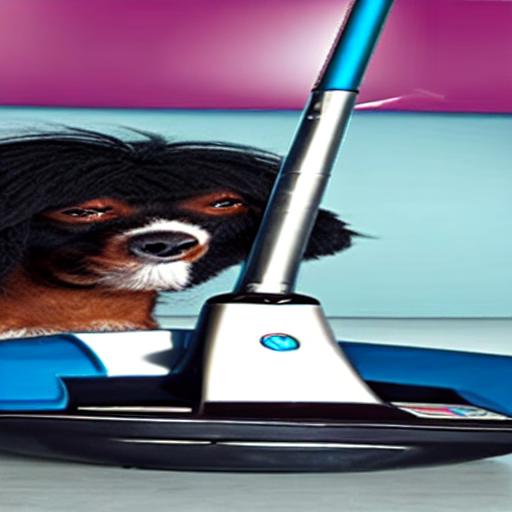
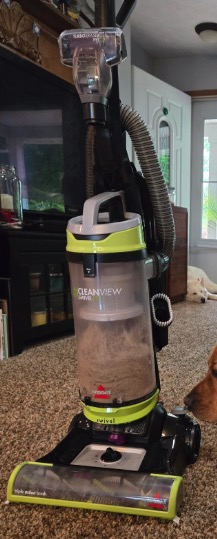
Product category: items_vacuum
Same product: no